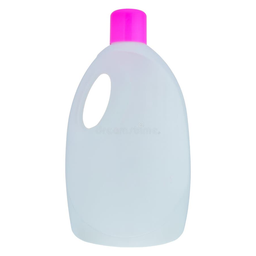
Label: plastic